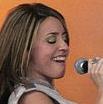
Age: 17